Jack Hagerty

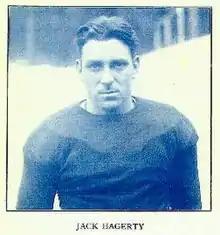

John Leo Hagerty (July 3, 1903 – March 23, 1982) was an American football player, coach and college athletics administrator. He played halfback for the New York Giants of the National Football League (NFL) from 1926 to 1932 before returning to his alma mater of Georgetown University to serve as head football coach from 1932 to 1948. Hagerty led the Hoyas to back-to-back undefeated seasons in 1938 and 1939, as well as the school's first bowl game appearance, at the 1941 Orange Bowl, which Georgetown lost to Mississippi State, 14–7. His career record as Georgetown's coach was 62–41–10.